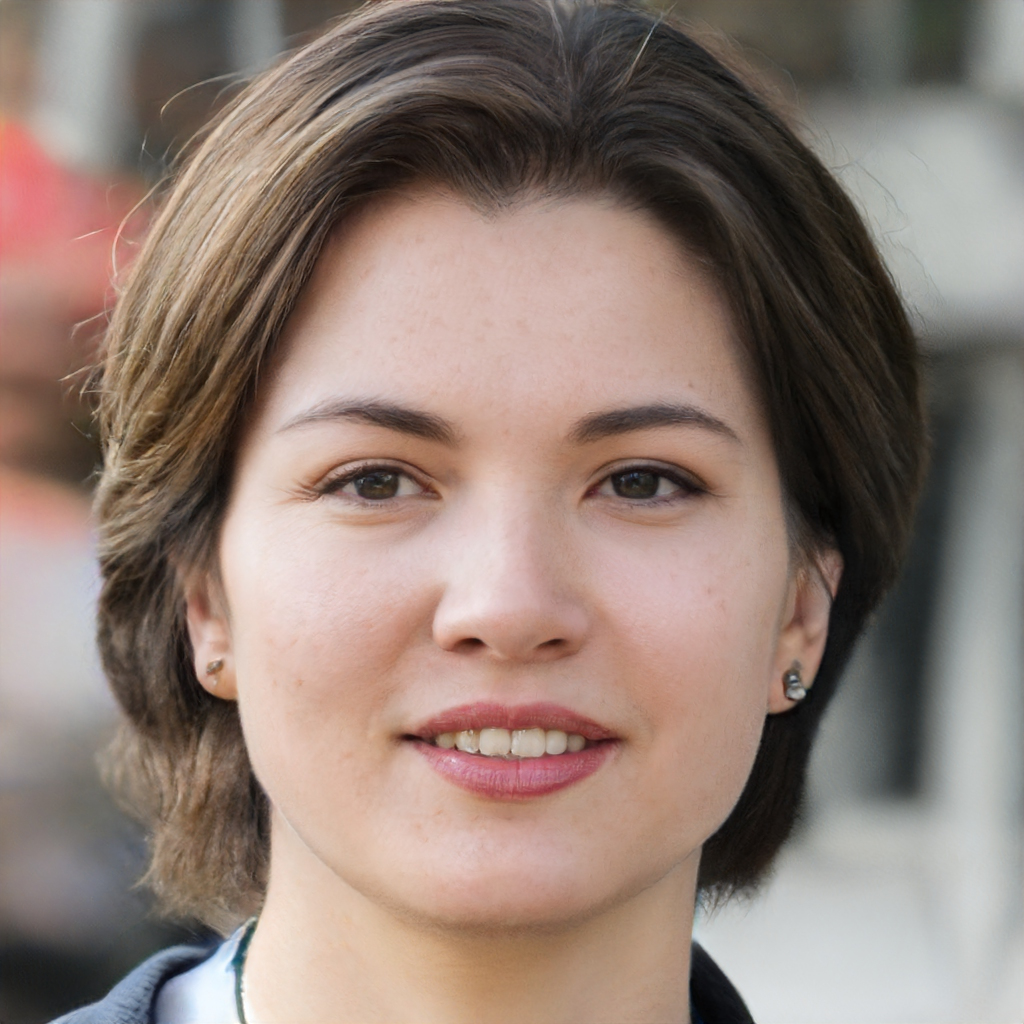
Gender: Female